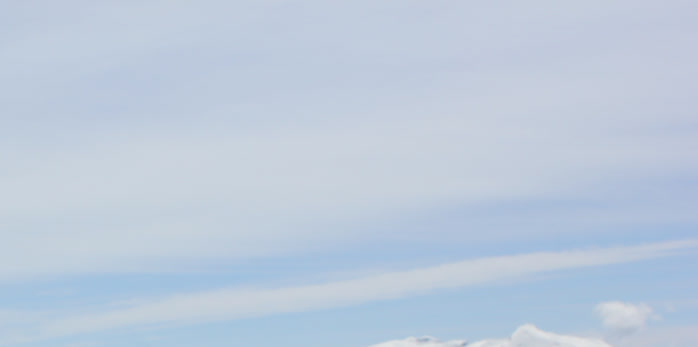
Cloud type: Cirrostratus